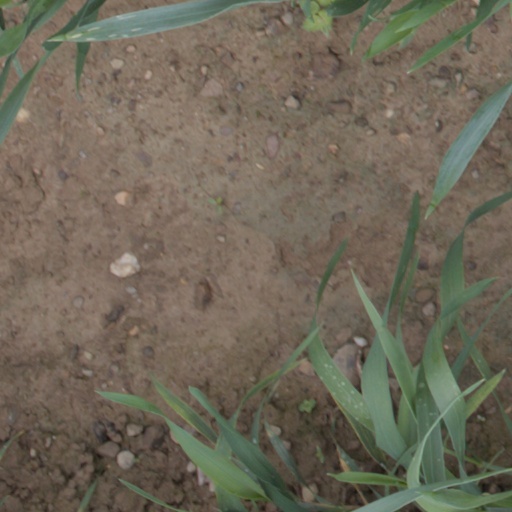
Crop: wheat